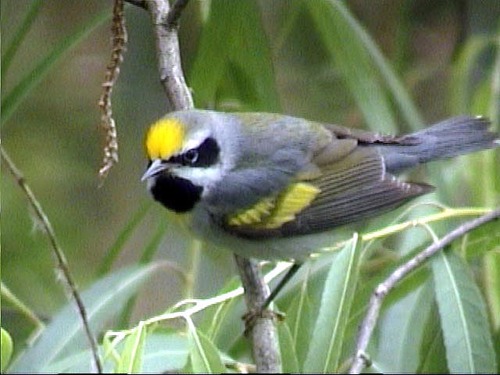
a small bird with a bright yellow circle on it's crown, black throat, black eyerings, pale grey cheeks, grey wings with pale yellow tips and a pale grey belly.
this small bird has distinctive yellow crow and black throat.
this bird has a short black bill, a black tarsus, and a yellow crown.
the small, mostly gray, bird has a yellow patch on its crown.
a small black, yellow, and gray bird with a gray beak.
this particular bird has a black bill and a yellow crownthe bird has a yellow crown, yellow wingbar and black cheek patches.
a small bird, with a white crown and wingbar, green primaries, and a small pointed bill.
this bird has a black and yellow crown as well as a black bill
this bird has wings that are grey and has astriped crown
Species: Golden Winged Warbler